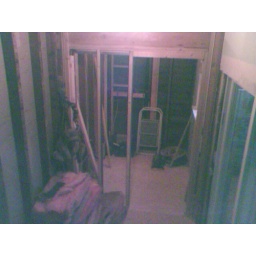
Pocket door to bathroom has been framed and new subfloor in bathroom